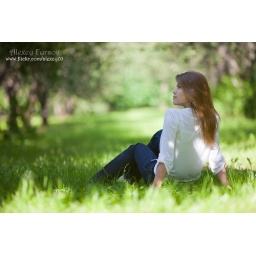
Young woman in blue jeans and white top sitting at sunny summer day on grass at park